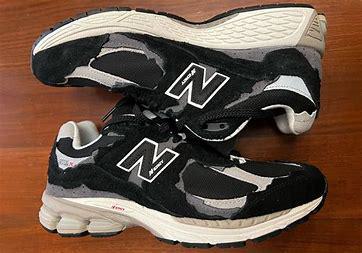
Brand: New
Model: Balance 2002R